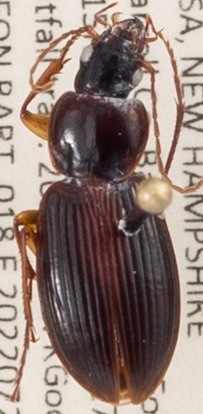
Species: Synuchus impunctatus
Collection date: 2022-07-20
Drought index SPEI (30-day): -0.988
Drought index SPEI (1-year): -0.8
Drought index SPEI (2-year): -1.314